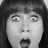
Emotion: surprise